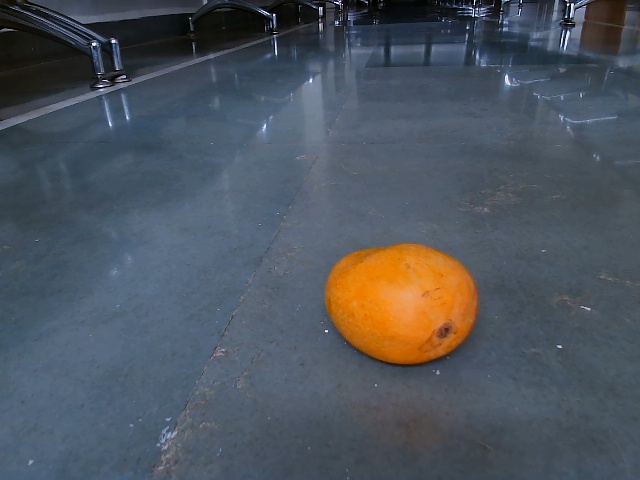
Label: Ripe_Mango